Casasola de Arión

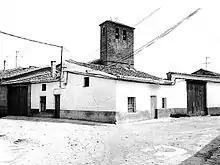

Casasola de Arión is a village in Valladolid, Castile-Leon, Spain. The municipality covers an area of and as of 2011 had a population of 314 people.